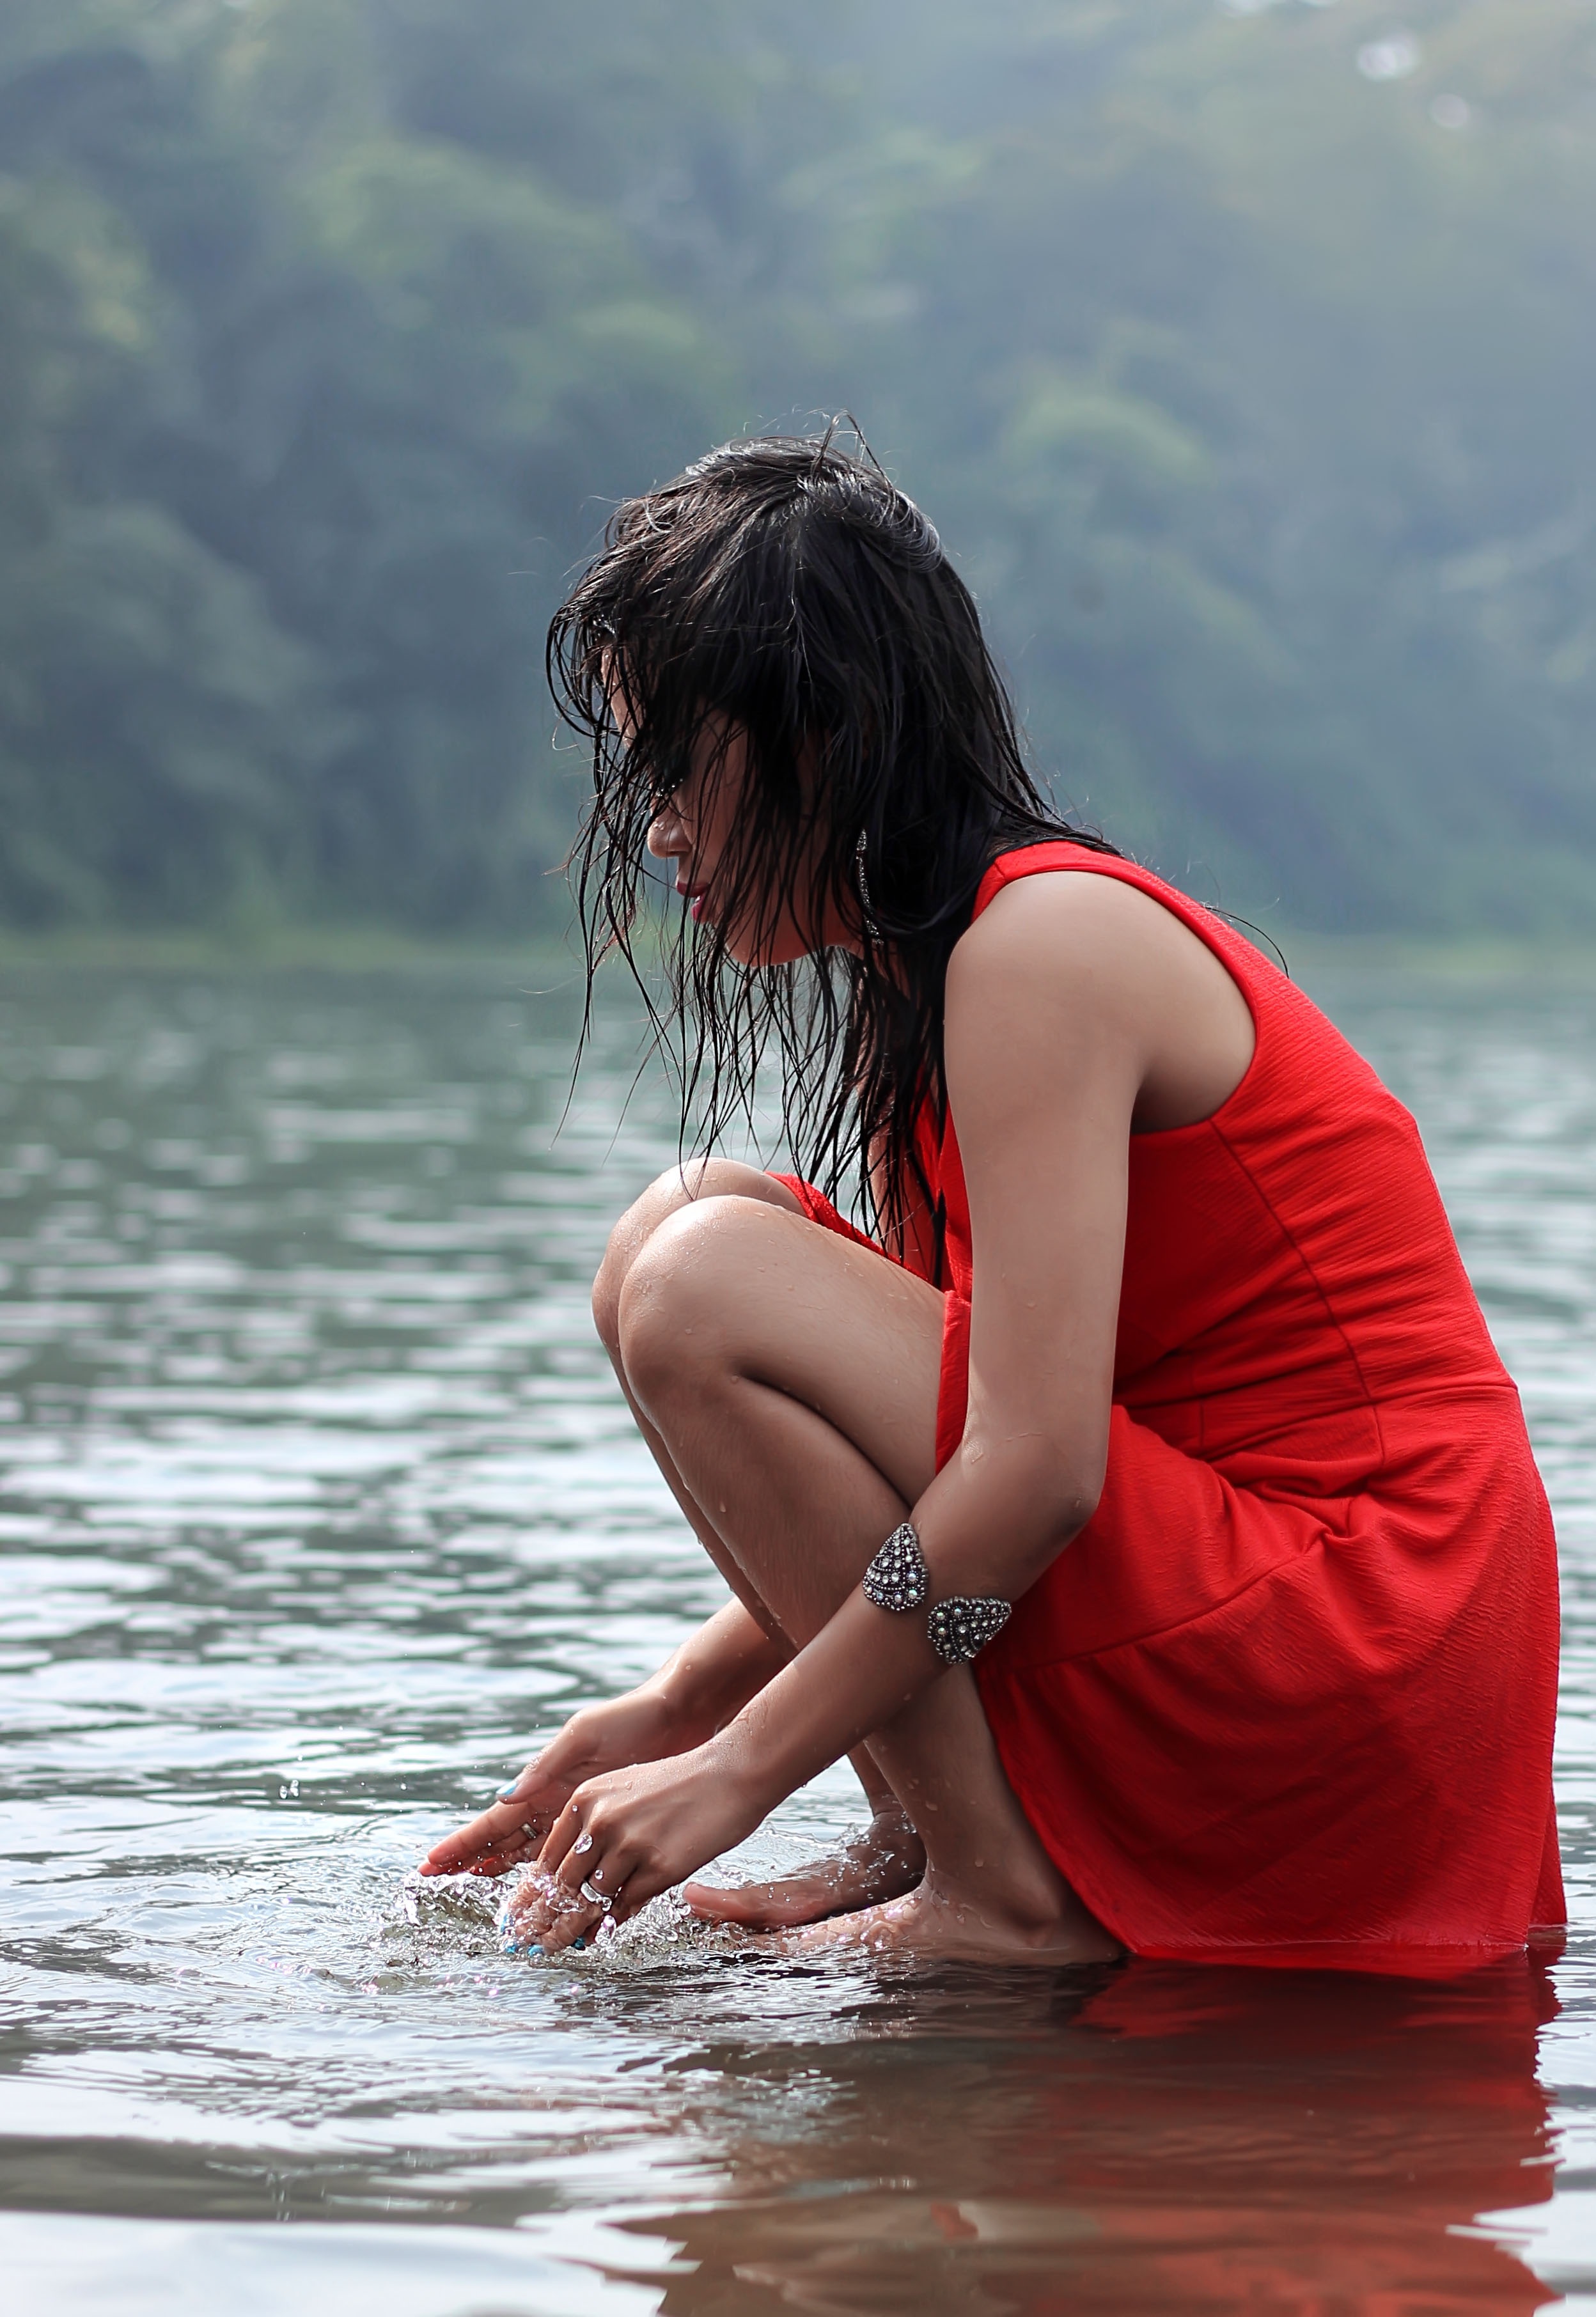
sea, water, person, girl, woman, hair, lake, female, leg, portrait, model, red, sitting, romance, lady, facial expression, close up, human body, dress, photograph, beauty, emotion, interaction, photo shoot, portrait photography, human positions, art model